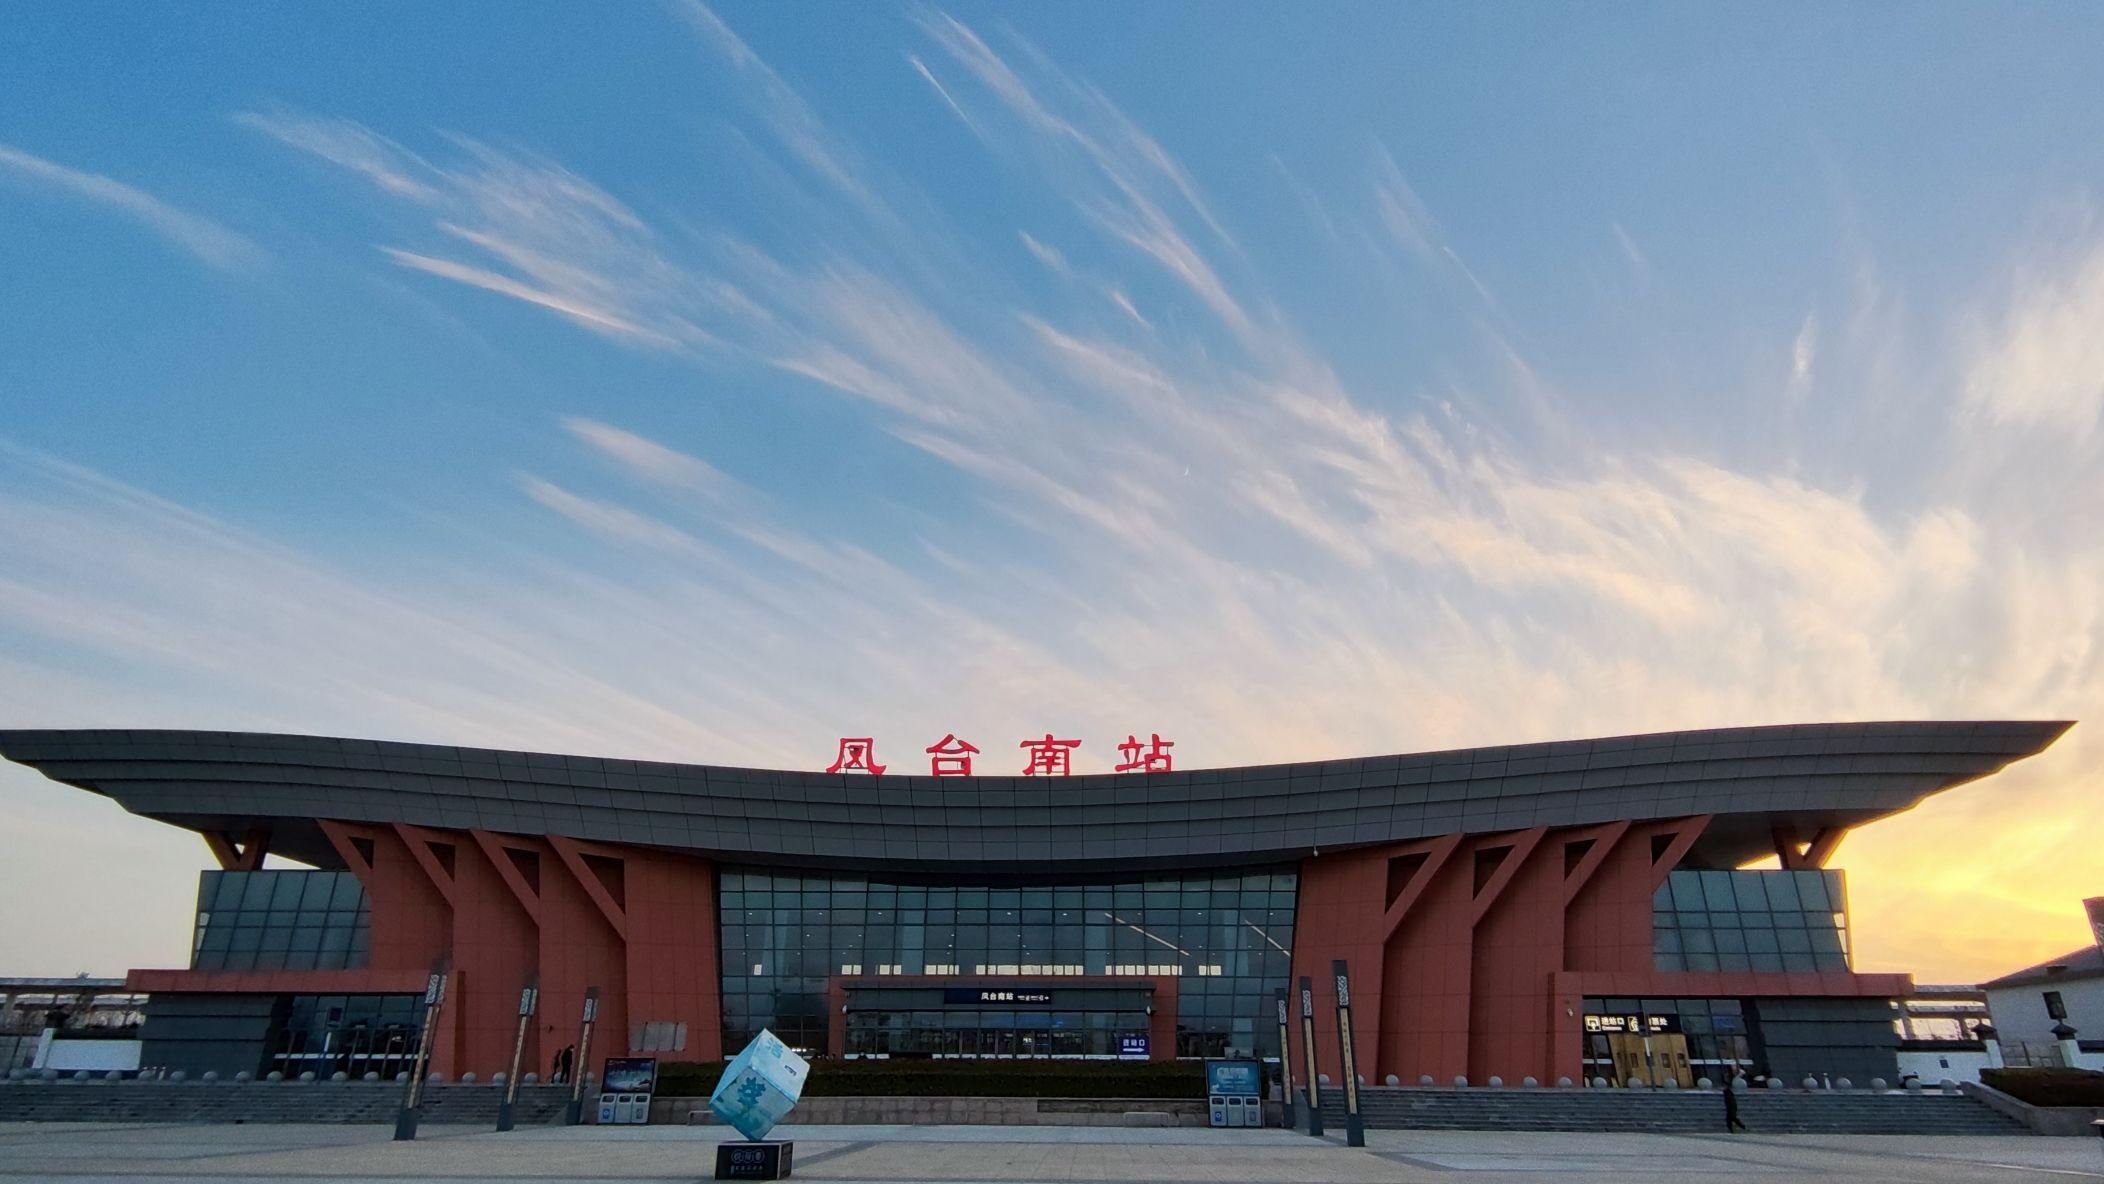
地标名称：凤台南站
所在城市：淮南市·凤台县